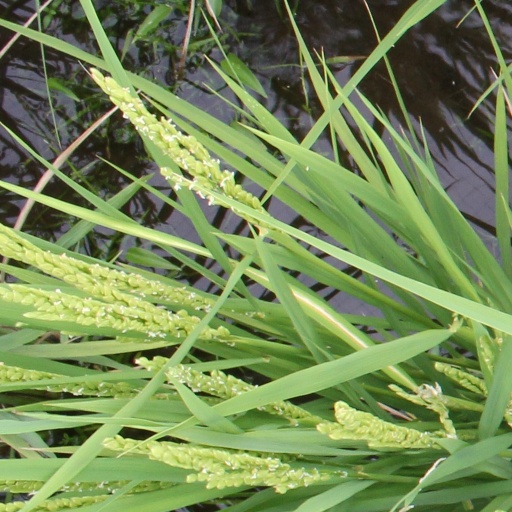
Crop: rice